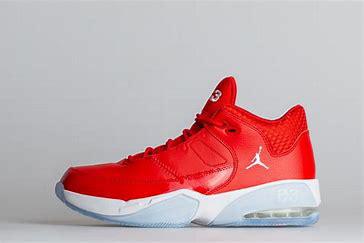
Brand: Jordan
Model: Max Aura 3